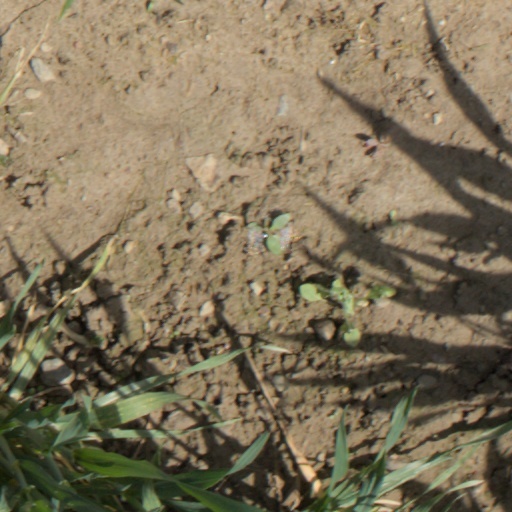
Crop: wheat